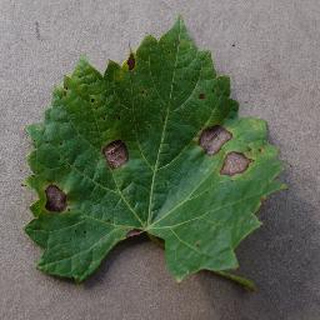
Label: grape_black_rot